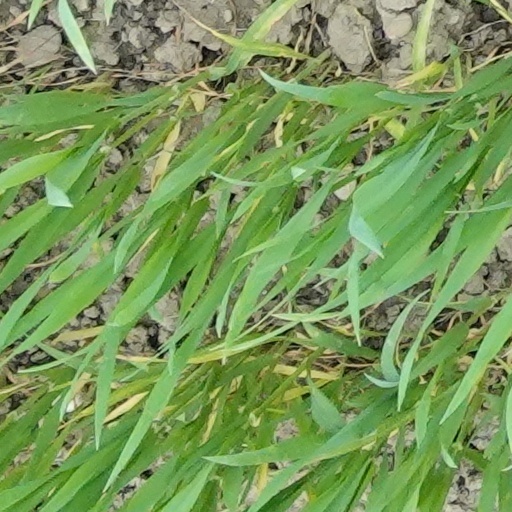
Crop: wheat